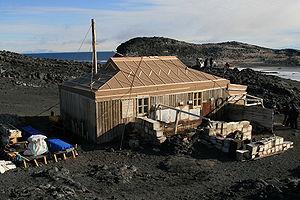
Cet article recense les sites concernés par l'observatoire mondial des monuments en 2004.
La chaîne Transantarctique, ou monts Transantarctiques, est une longue chaîne de montagnes située en Antarctique et traversant une grande partie du continent, de la terre Victoria à la mer de Weddell, en séparant sa partie orientale d'une part de sa partie occidentale et de la côte ouest de la mer de Ross d'autre part. Elle est entrecoupée par de nombreux glaciers alimentés par l'inlandsis Est-Antarctique et s'épanchant depuis le plateau Antarctique. Elle culmine à 4 528 mètres d'altitude au mont Kirkpatrick et possède vingt sommets d'au moins 4 000 mètres d'altitude. Malgré le climat polaire qui y règne, la glace n'est pas partout présente dans la chaîne, à l'instar des vallées sèches de McMurdo où les précipitations sont rares et l'évaporation intense en été, même si des cours d'eau intermittents issus de la fonte des glaciers parviennent brièvement à se former ; en hiver il fait généralement trop froid pour que la neige puisse tomber, en particulier au sud et à haute altitude, où elle s'accumule essentiellement sous l'effet du vent.
Le cap Royds est un cap rocheux de couleur sombre formant l'extrémité occidentale de l'île de Ross, en Antarctique.